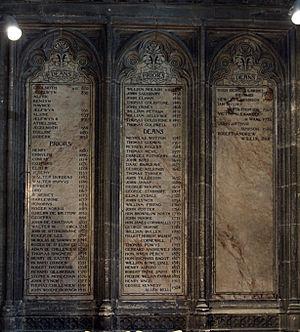
Le prieur de Christ Church est le prieur à la tête du prieuré de la cathédrale Christ Church de Cantorbéry.
Le doyen de Cantorbéry est un prélat de l'Église d'Angleterre qui dirige le chapitre de chanoines de la cathédrale de Cantorbéry.